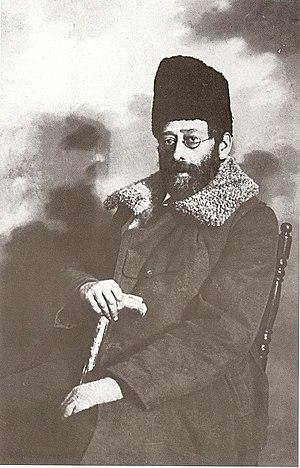
Julius Martov, de son vrai nom Iouli Ossipovitch Tsederbaum, né le 24 novembre 1873 dans une famille juive à Constantinople et mort le 4 avril 1923 à Schömberg, est un révolutionnaire marxiste russe.